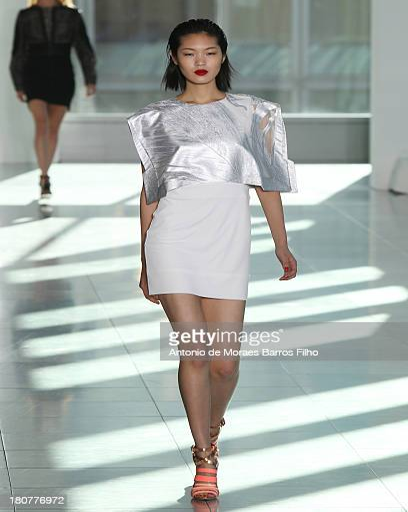
a model walks the runway at the show during ss14